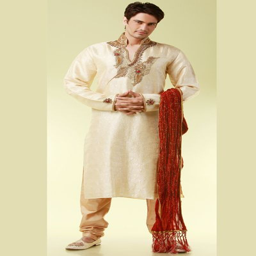
some of the worlds will have clothing influenced by fashion .